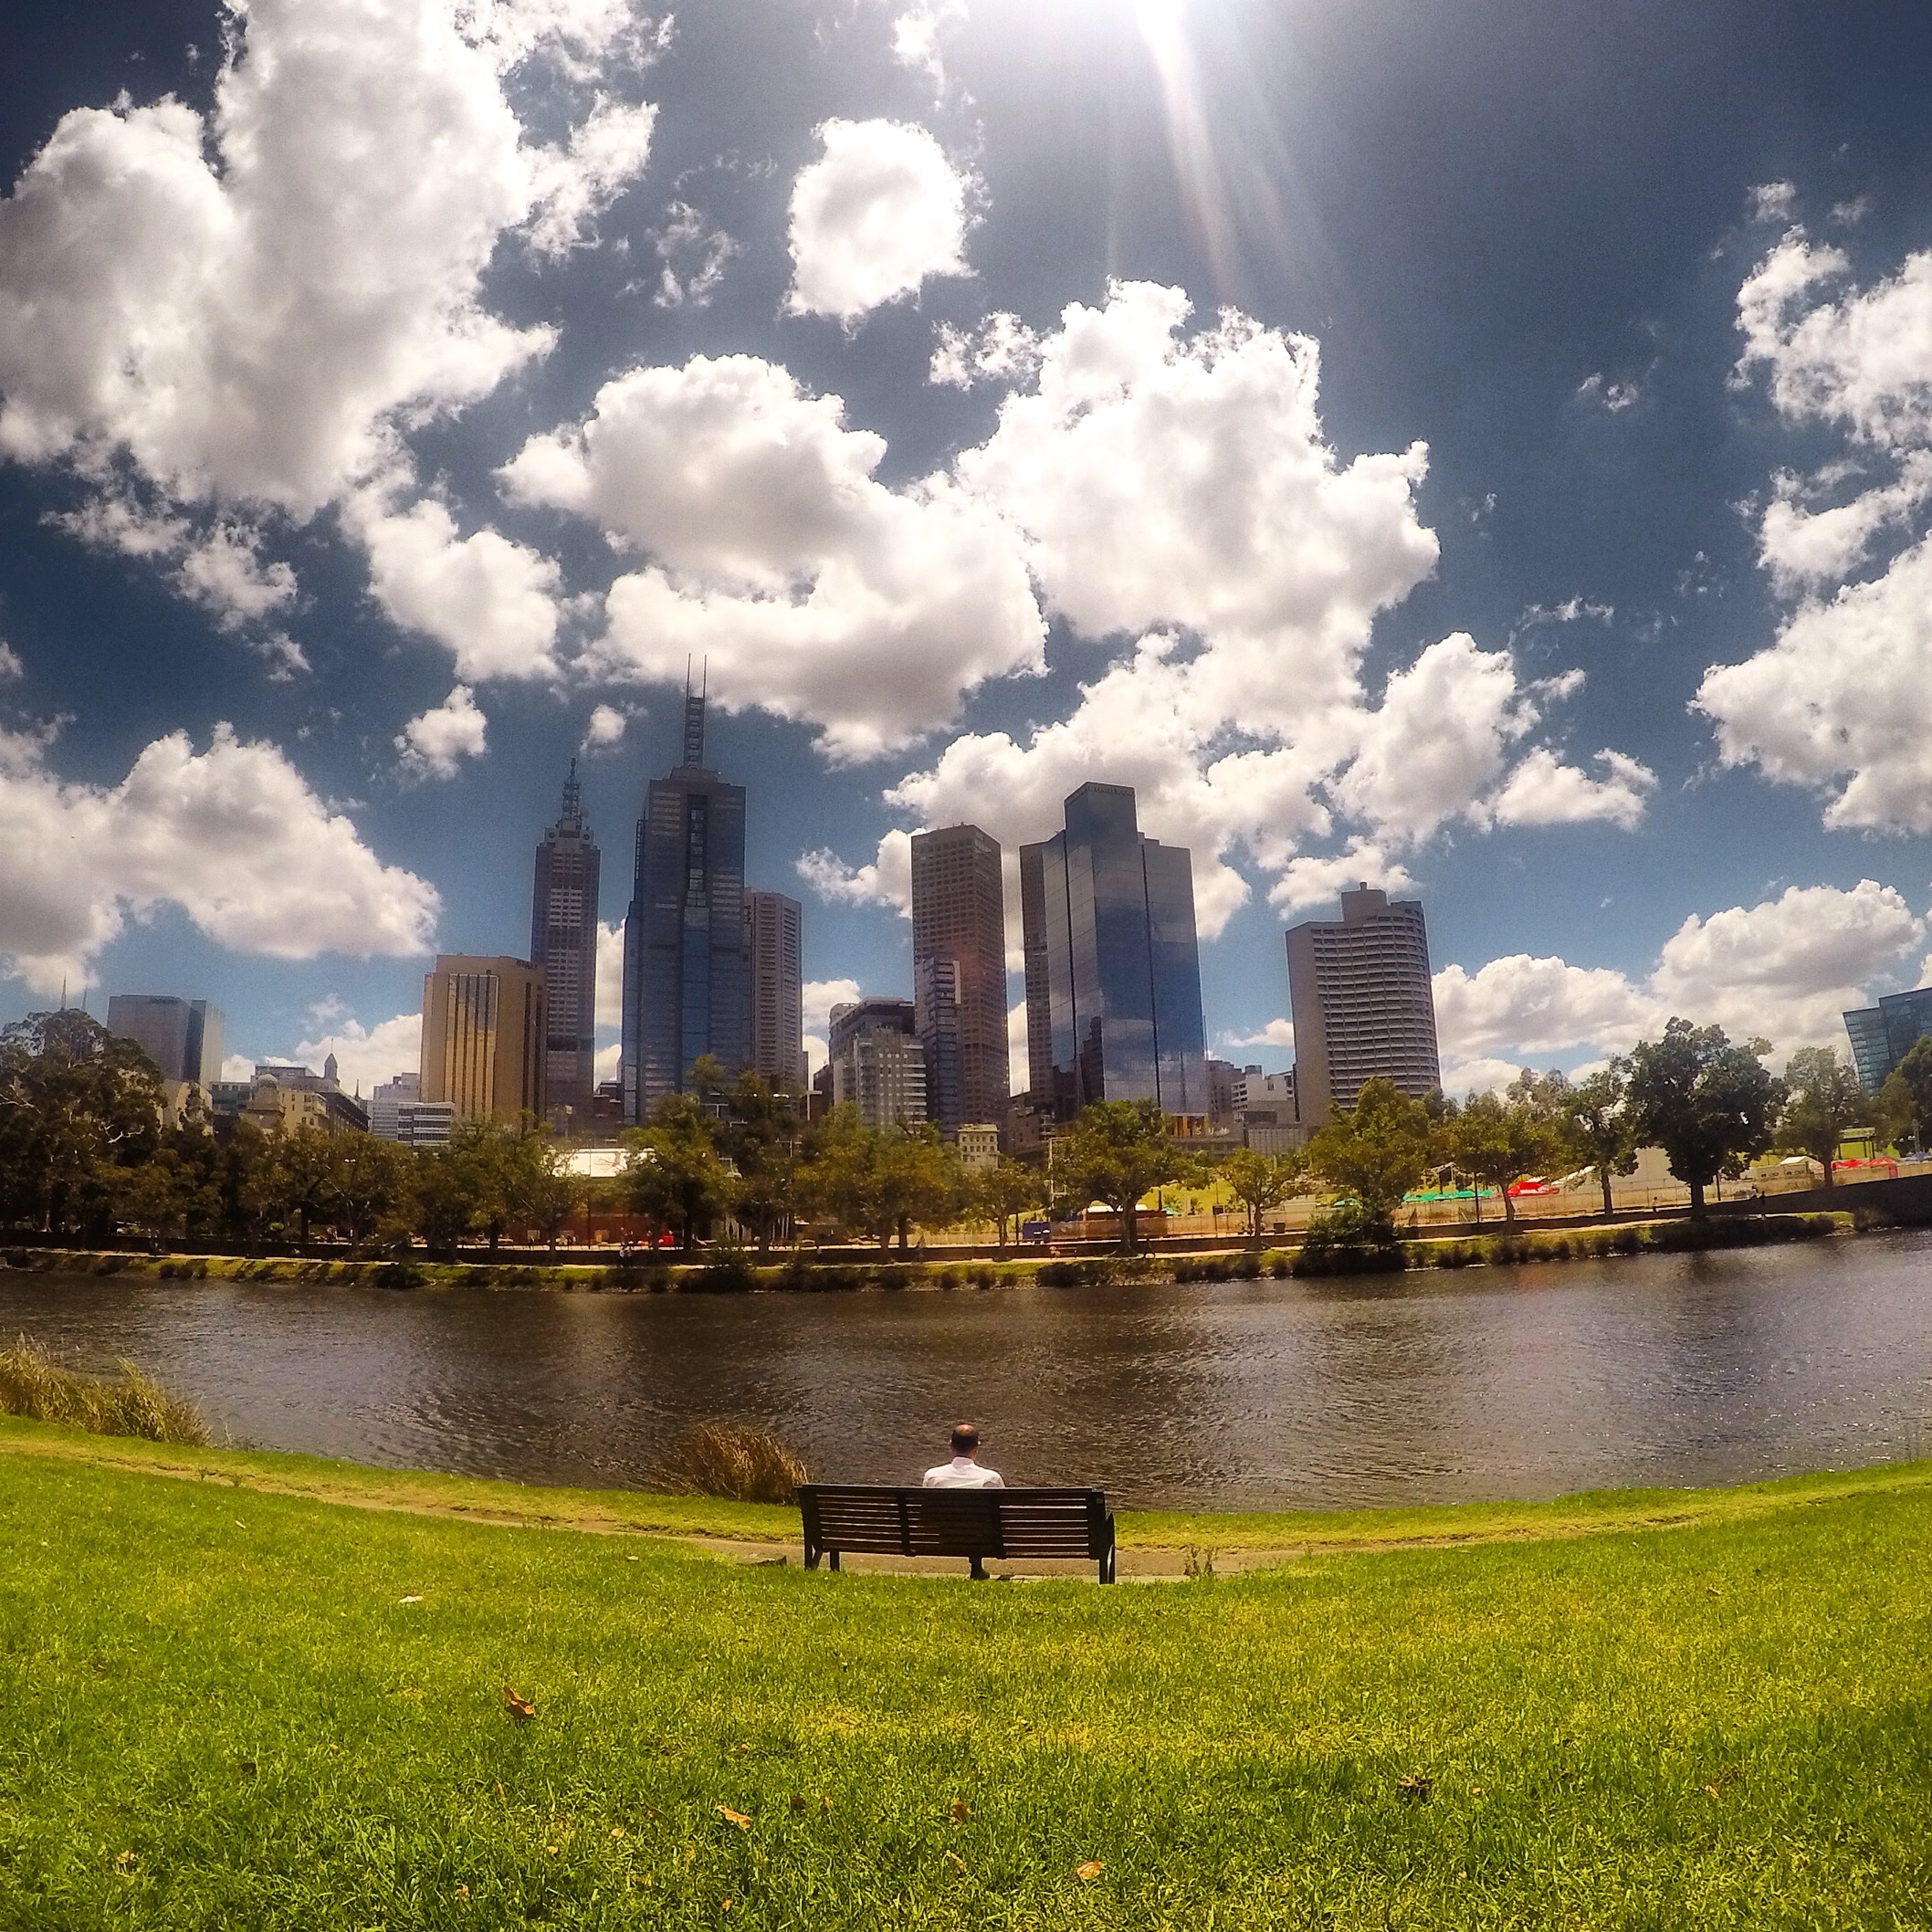
landscape, horizon, cloud, sky, skyline, sunlight, morning, flower, city, skyscraper, cityscape, panorama, dusk, reflection, landmark, meteorological phenomenon, urban area, human settlement